Duncan James

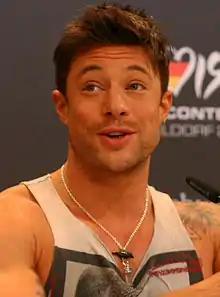
James in 2011

Duncan Matthew James Inglis (born 7 April 1978) is an English singer, actor and television presenter. He was a member of the boy band Blue and later played the role of Ryan Knight in the British soap opera "Hollyoaks".